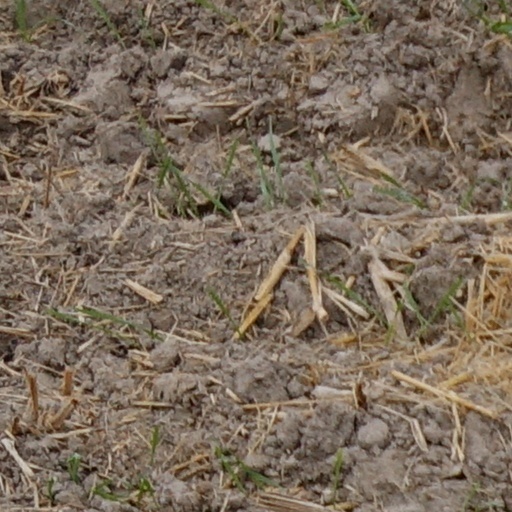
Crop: wheat